Diabrotica

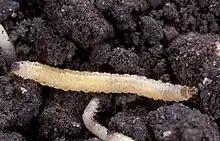
"Diabrotica virgifera virgifera" larvae

"Diabrotica" species are separated into 3 groups: "virgifera", "fucata", and "signifera". These are ‘groups of convenience’ as they are based on host range, diet, life history, and other ecological traits, rather than being supported by molecular and genetic data.